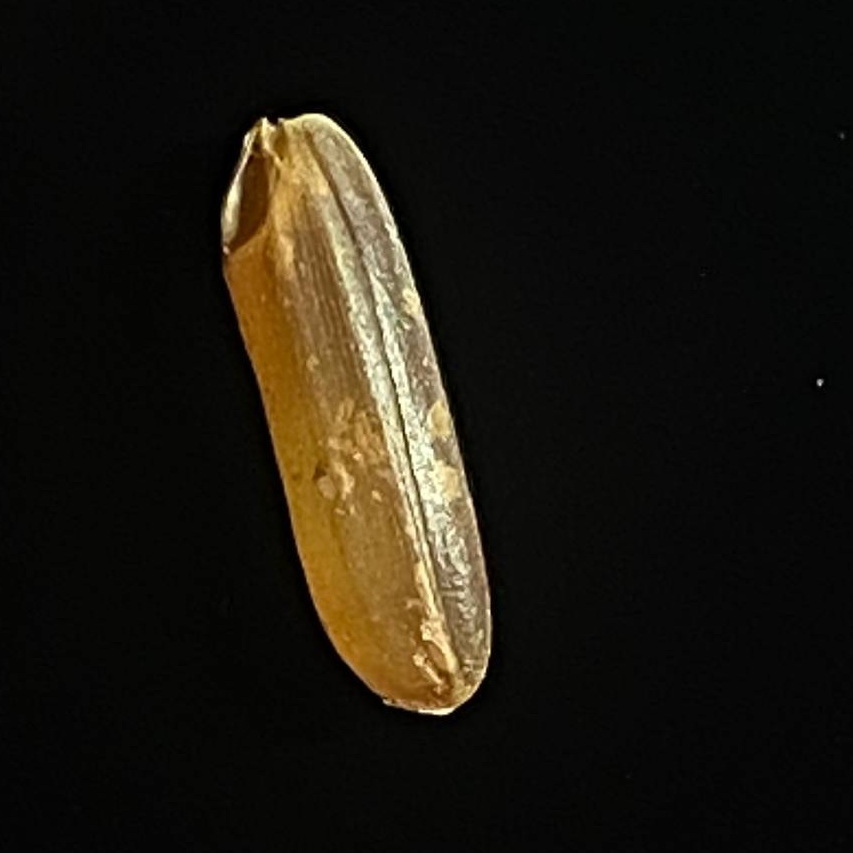
Rice variety: Red_Cargo